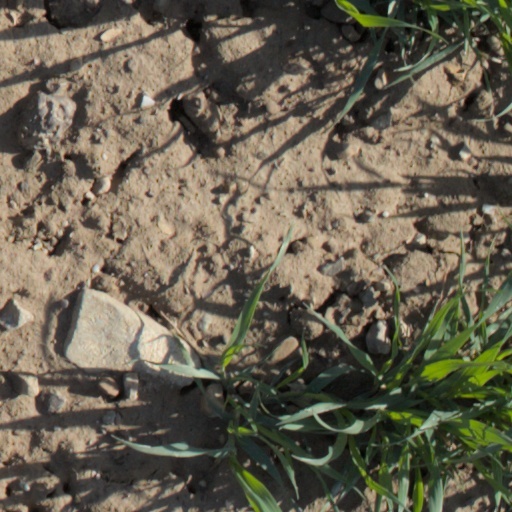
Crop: wheat